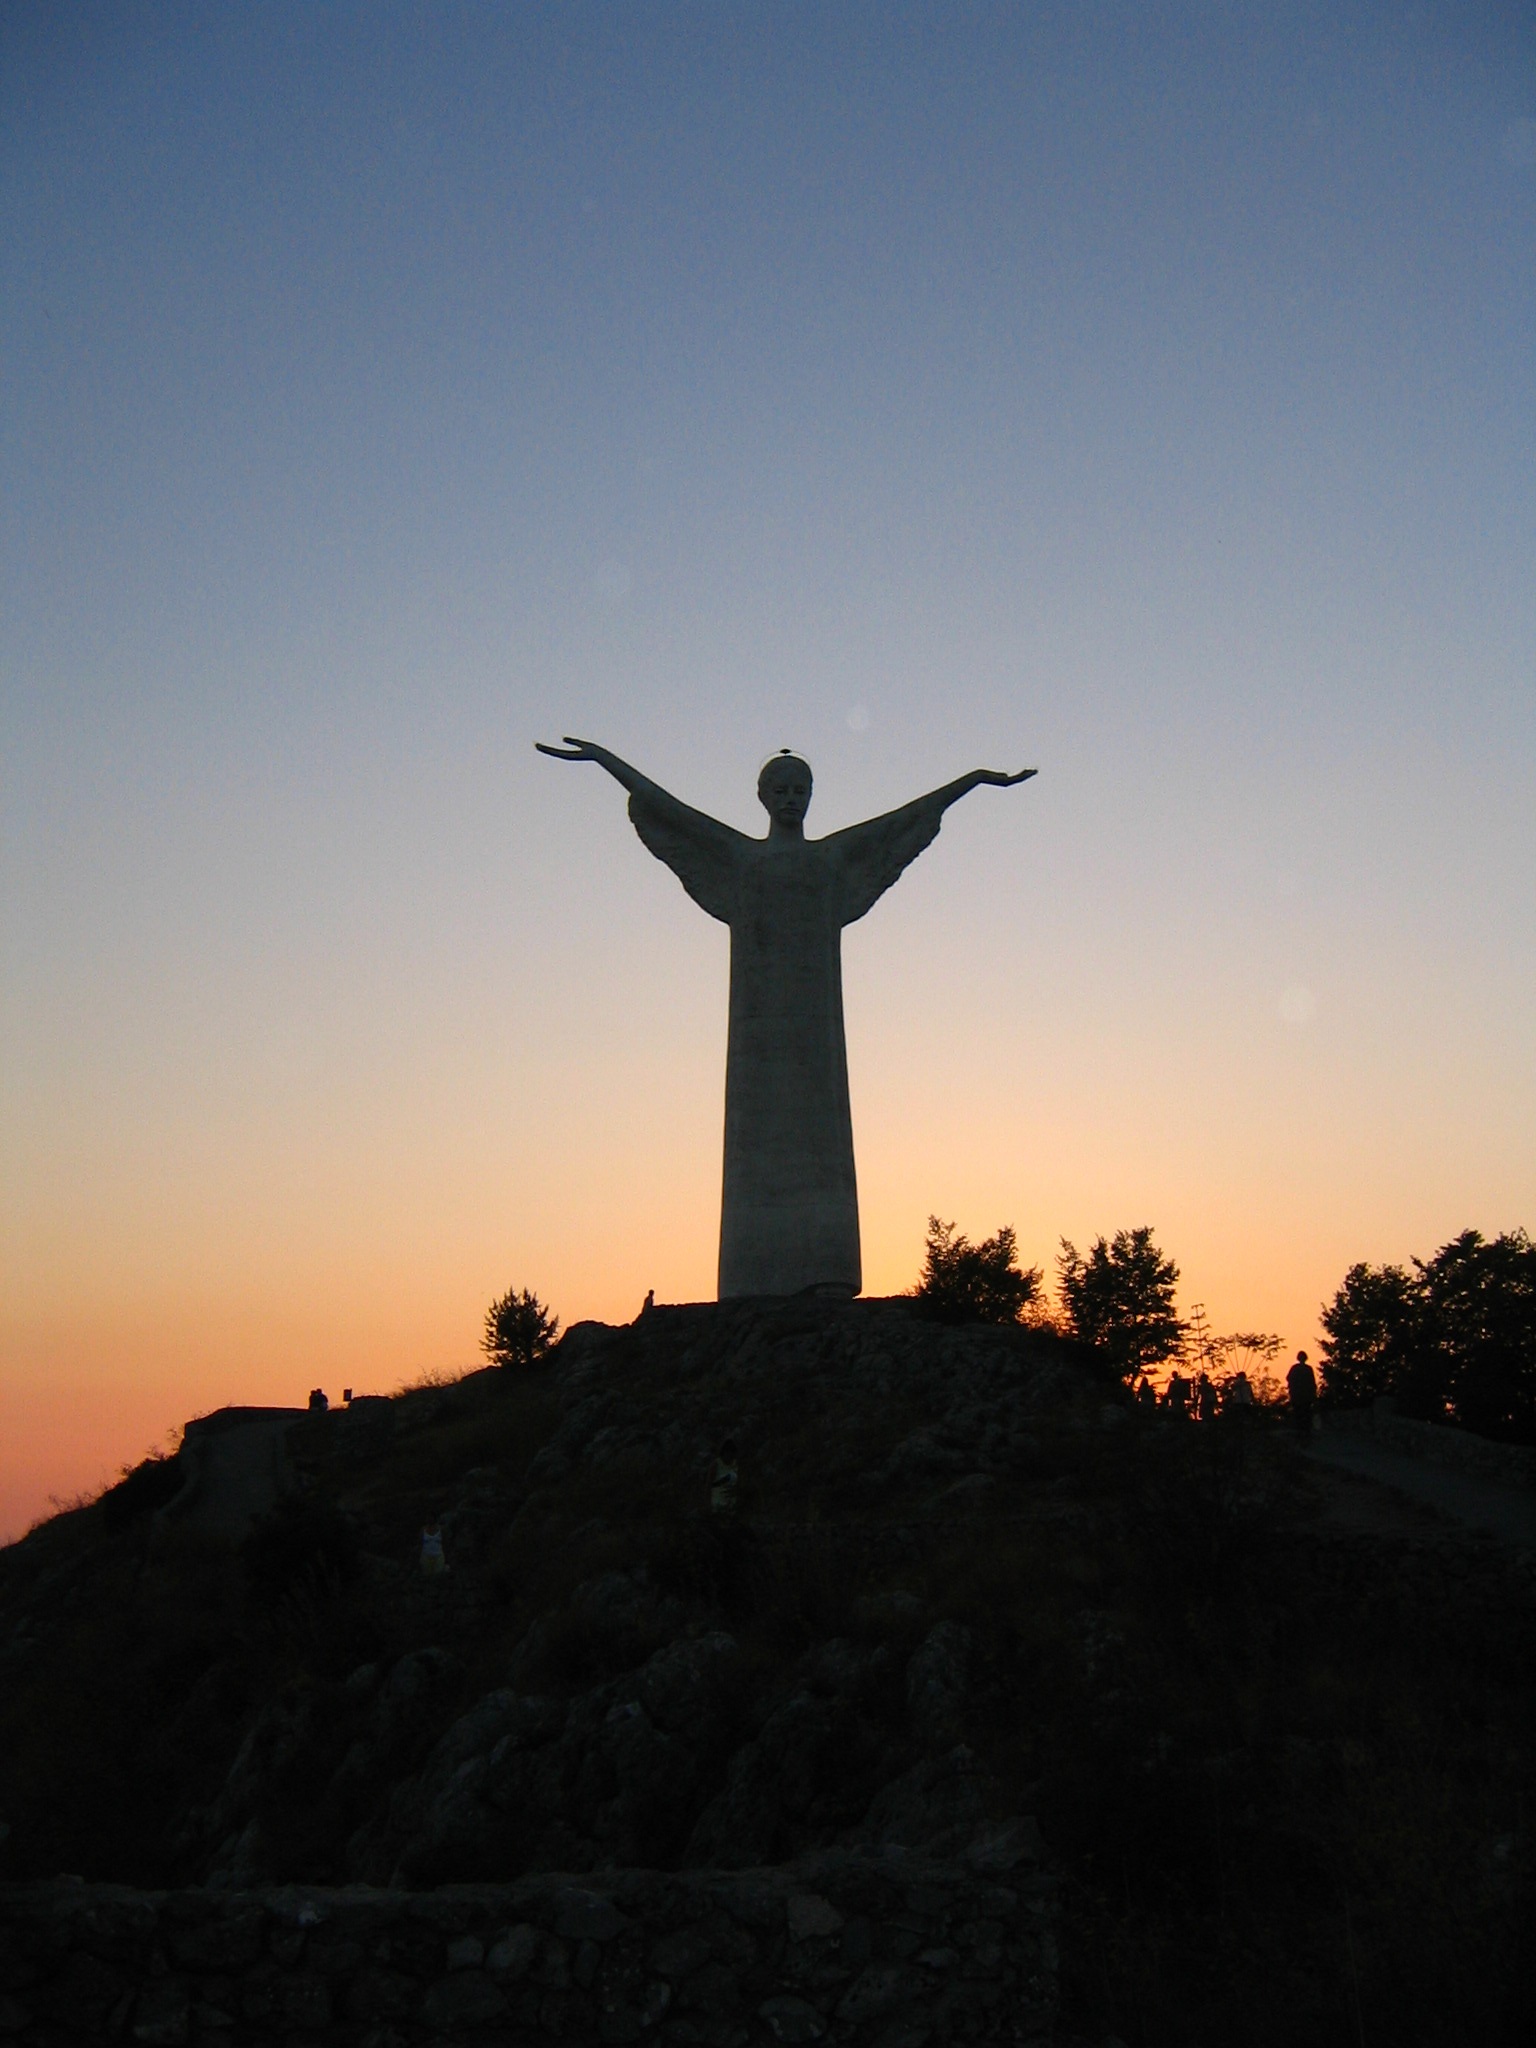
silhouette, light, cloud, sky, sunrise, sunset, sunlight, morning, dawn, monument, dusk, statue, evening, calabria